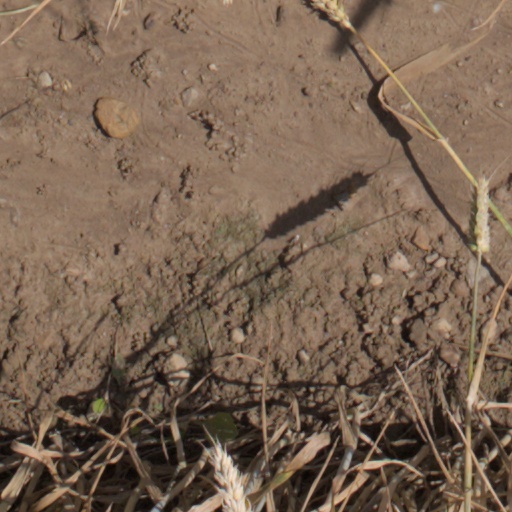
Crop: wheat